Operation: Galactic Storm

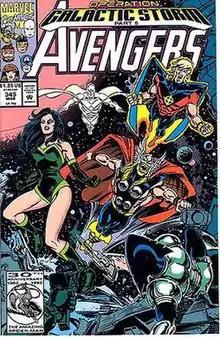

"Operation: Galactic Storm" is a 19-part comic book crossover storyline which ran through Marvel Comics' Avengers related titles – "The Avengers", "Avengers West Coast", "Captain America", "Iron Man", "Thor", "Wonder Man", and "Quasar" – between March and May 1992.